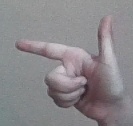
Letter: yaa